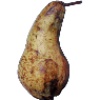
Label: Pear Abate 1